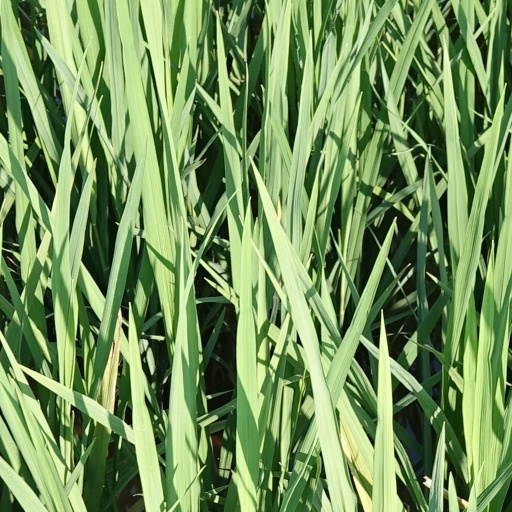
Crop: rice